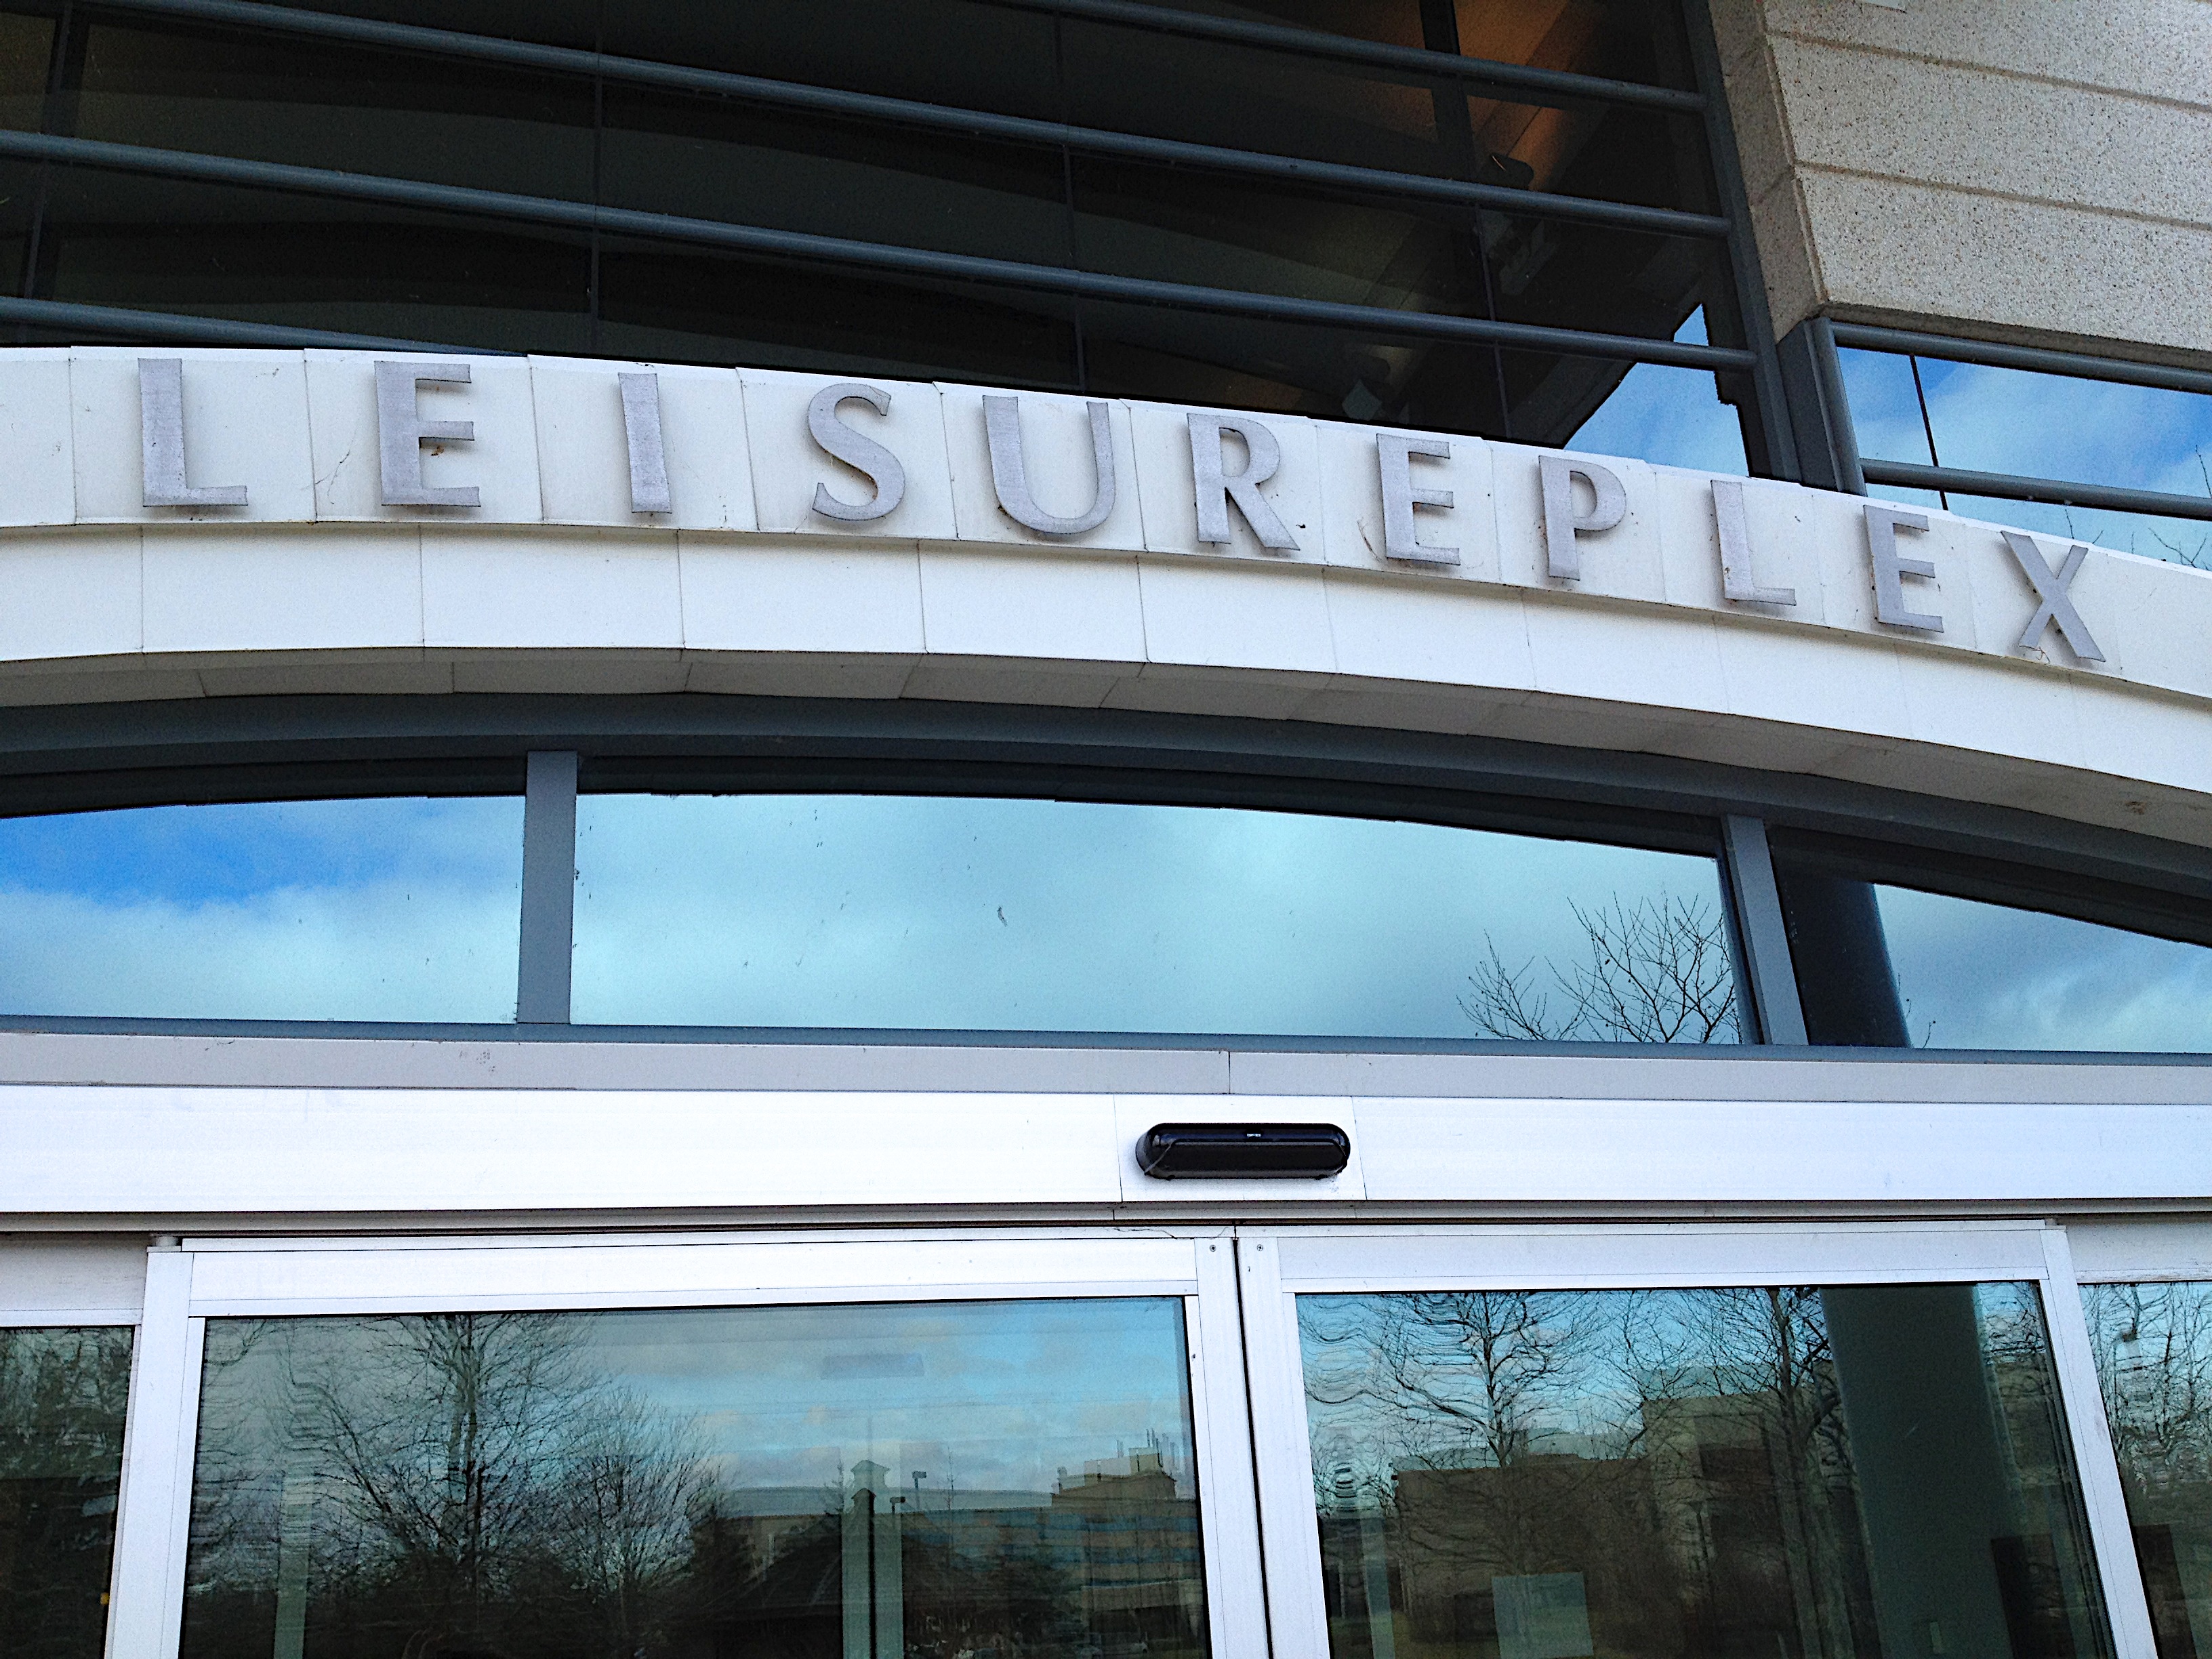
architecture, window, glass, reflection, facade, blue, public transport, shape, daylighting, window covering